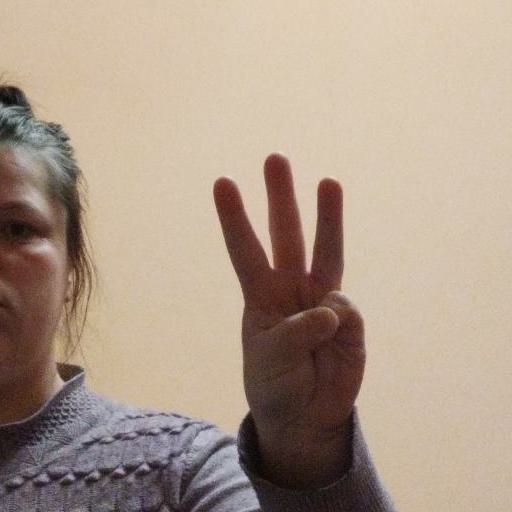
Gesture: three